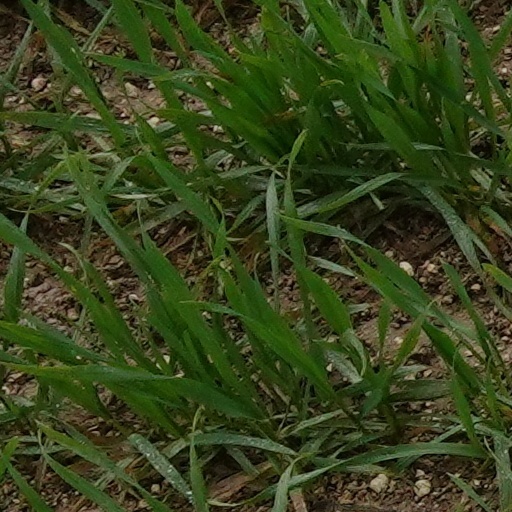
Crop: wheat